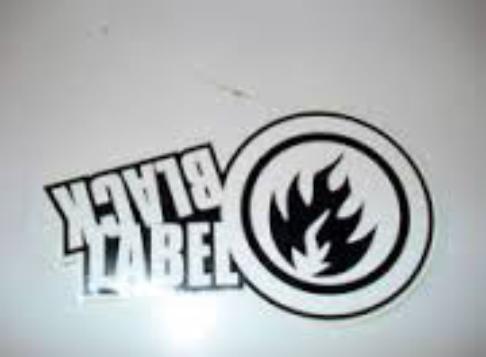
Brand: Black Label Skateboards
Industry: Clothes